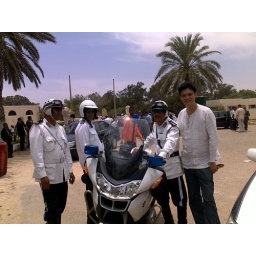
The cops here dress in white and looks like sailor uniform